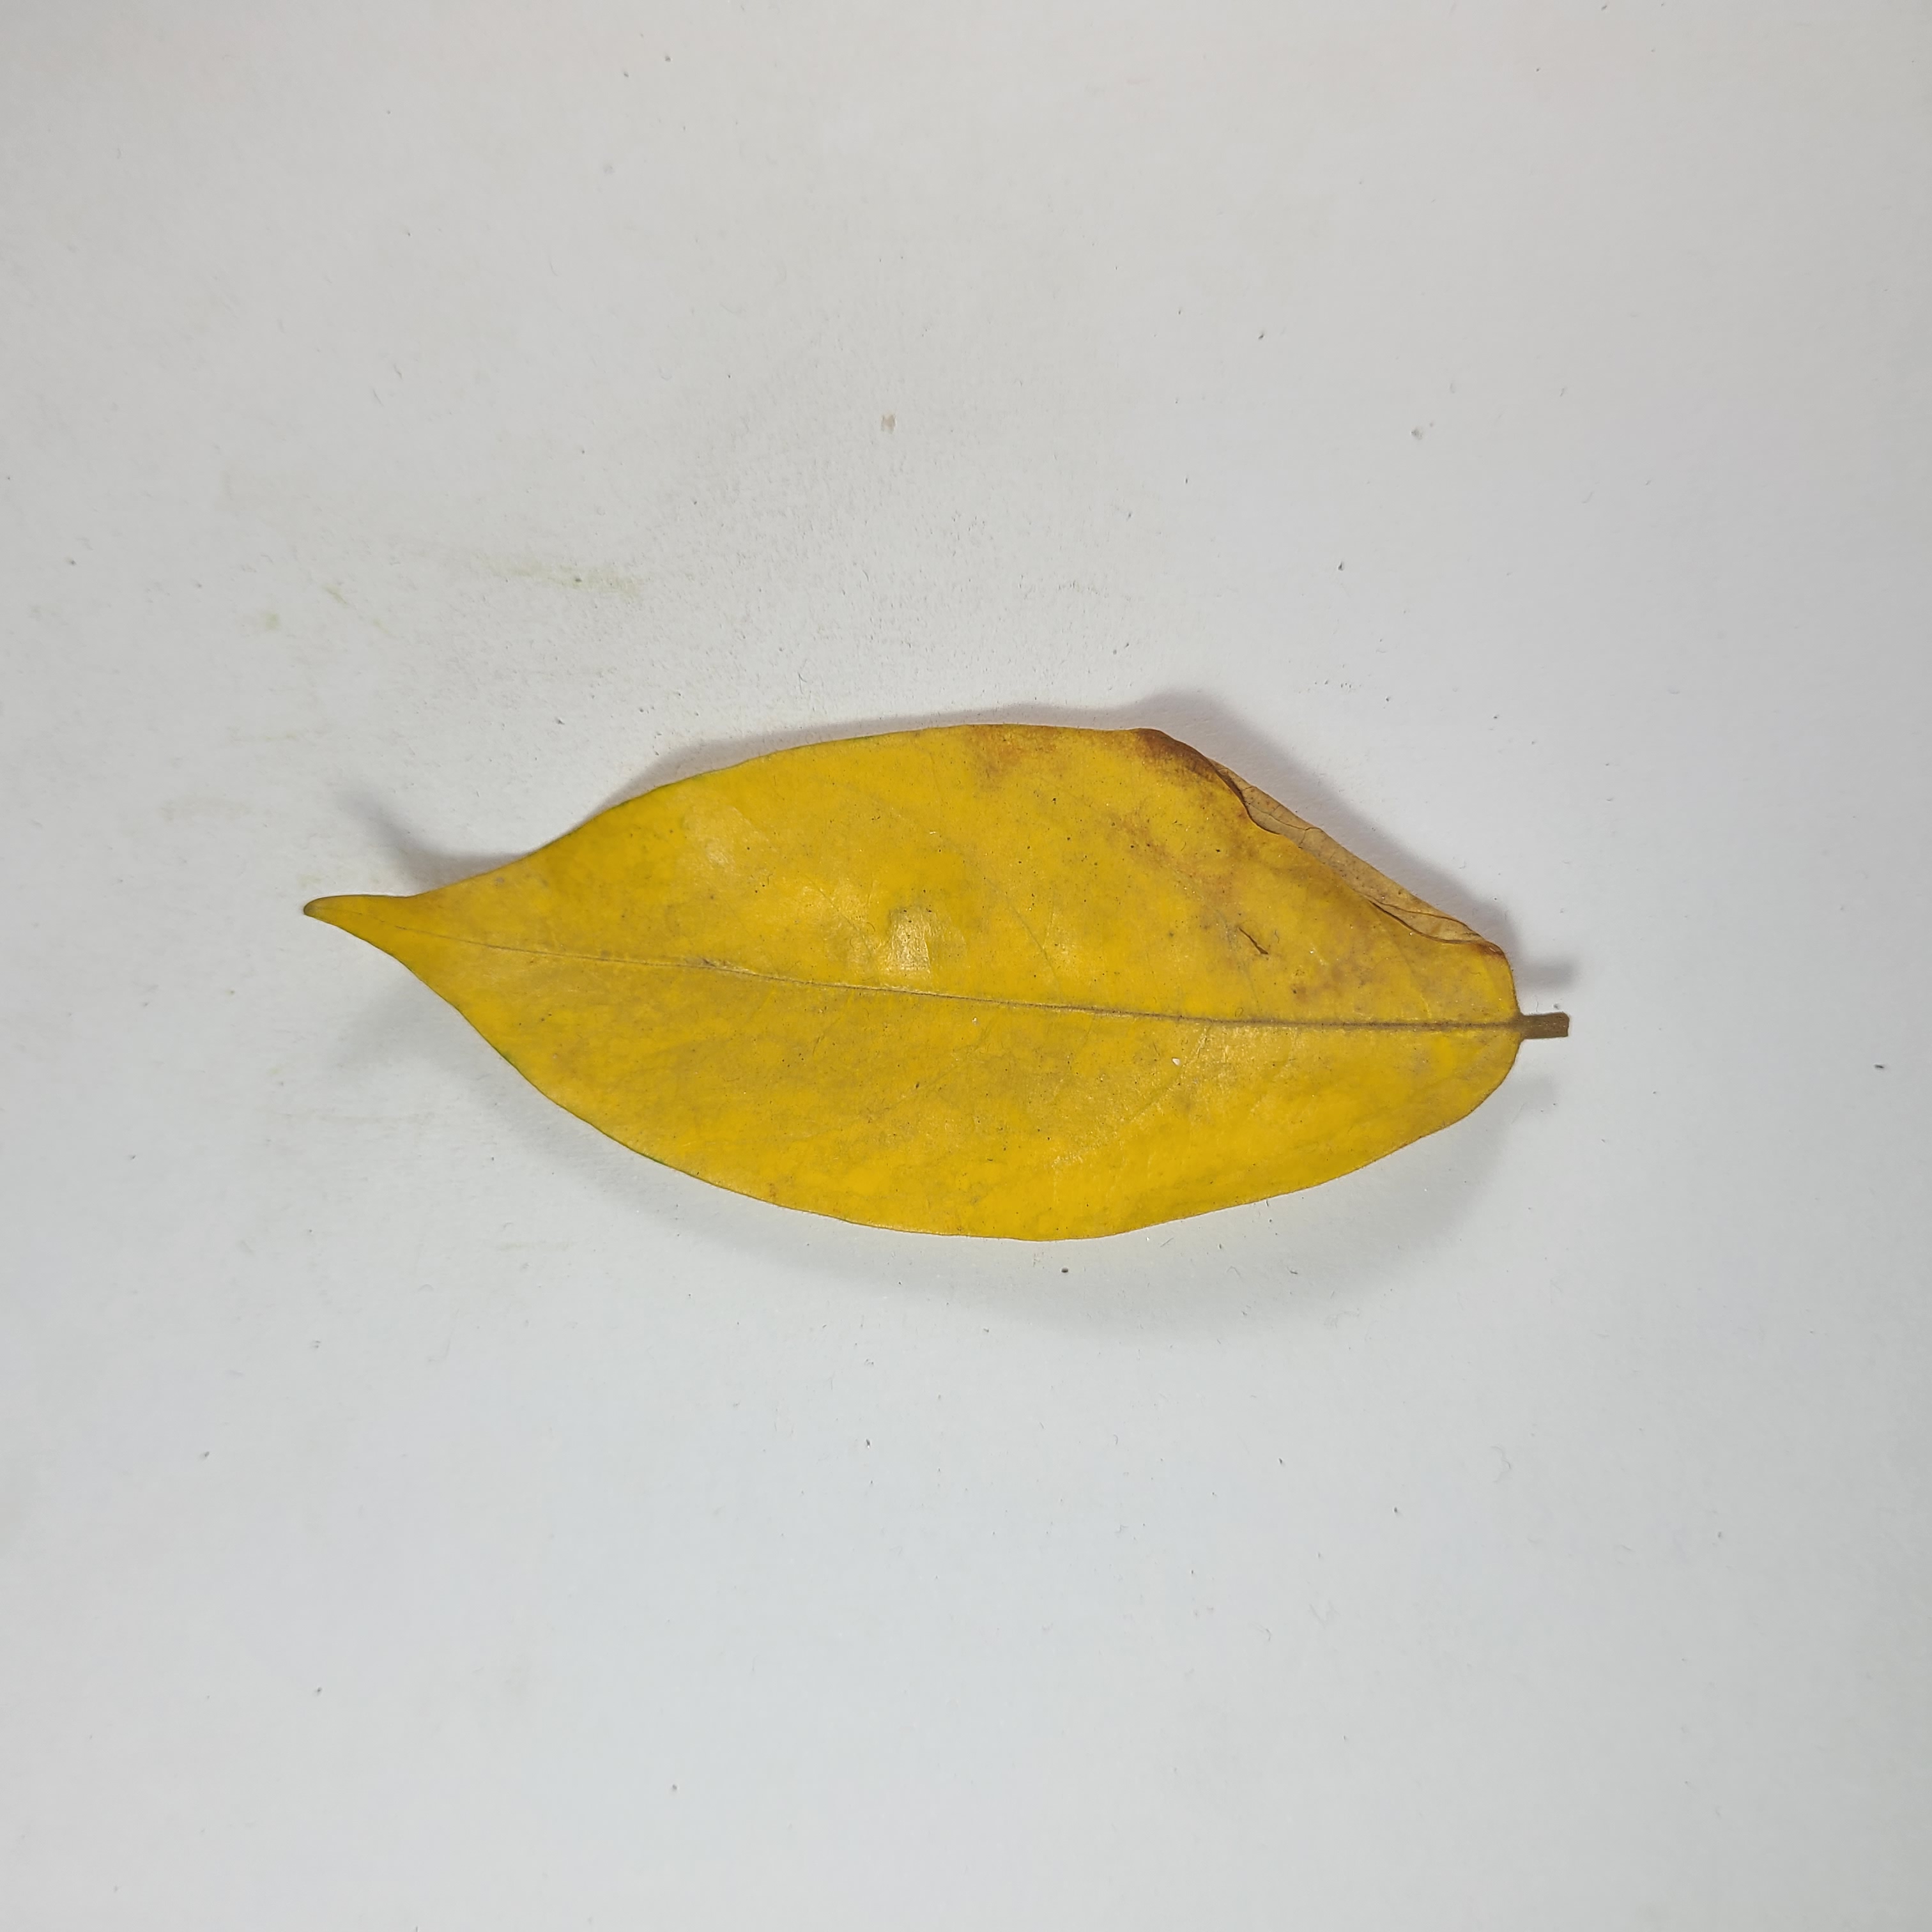
Label: Yellow Leaves